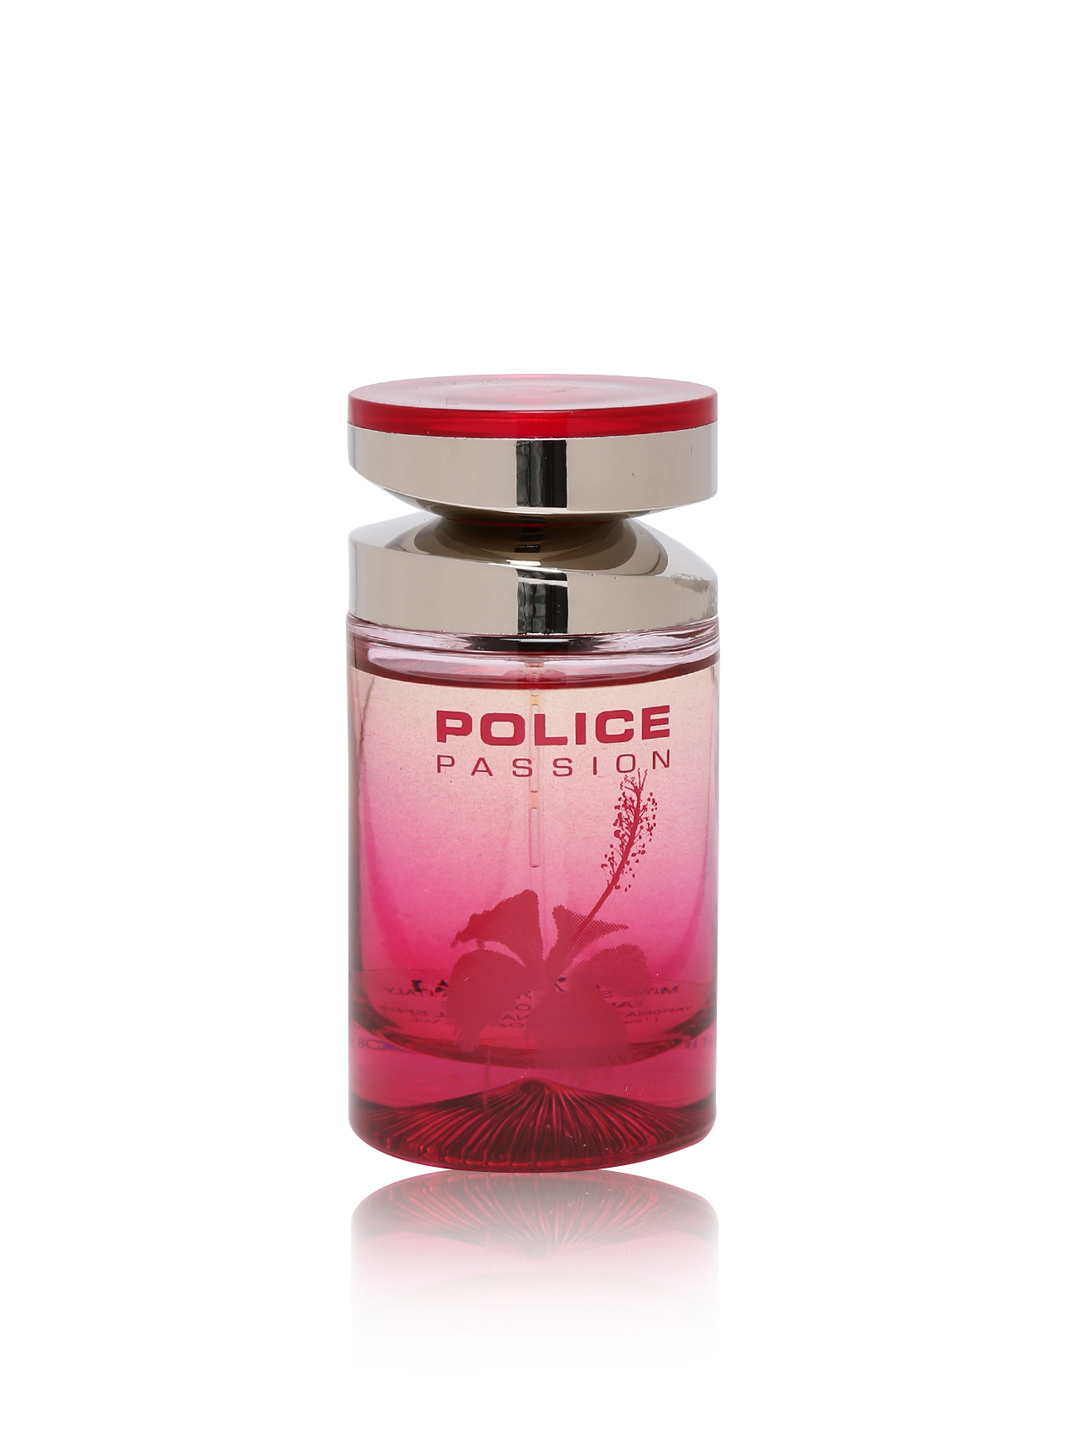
Police Women Passion Eau De Toilette Natural Spray
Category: Personal Care / Fragrance / Perfume and Body Mist
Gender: Women
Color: Pink
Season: Spring 2017
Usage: Casual